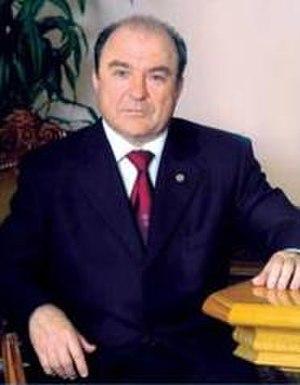
Liste des recteurs de l'université de Kiev dans l'ordre chronologique :